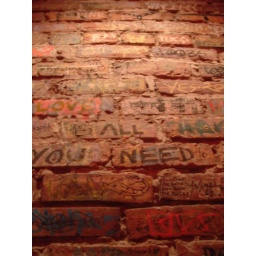
Graffiti on the wall in the bathroom at Allegro Cafe, U-District, Seattle.